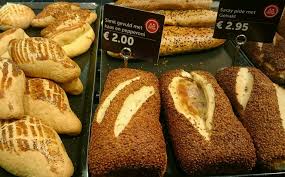
Yemek: simit